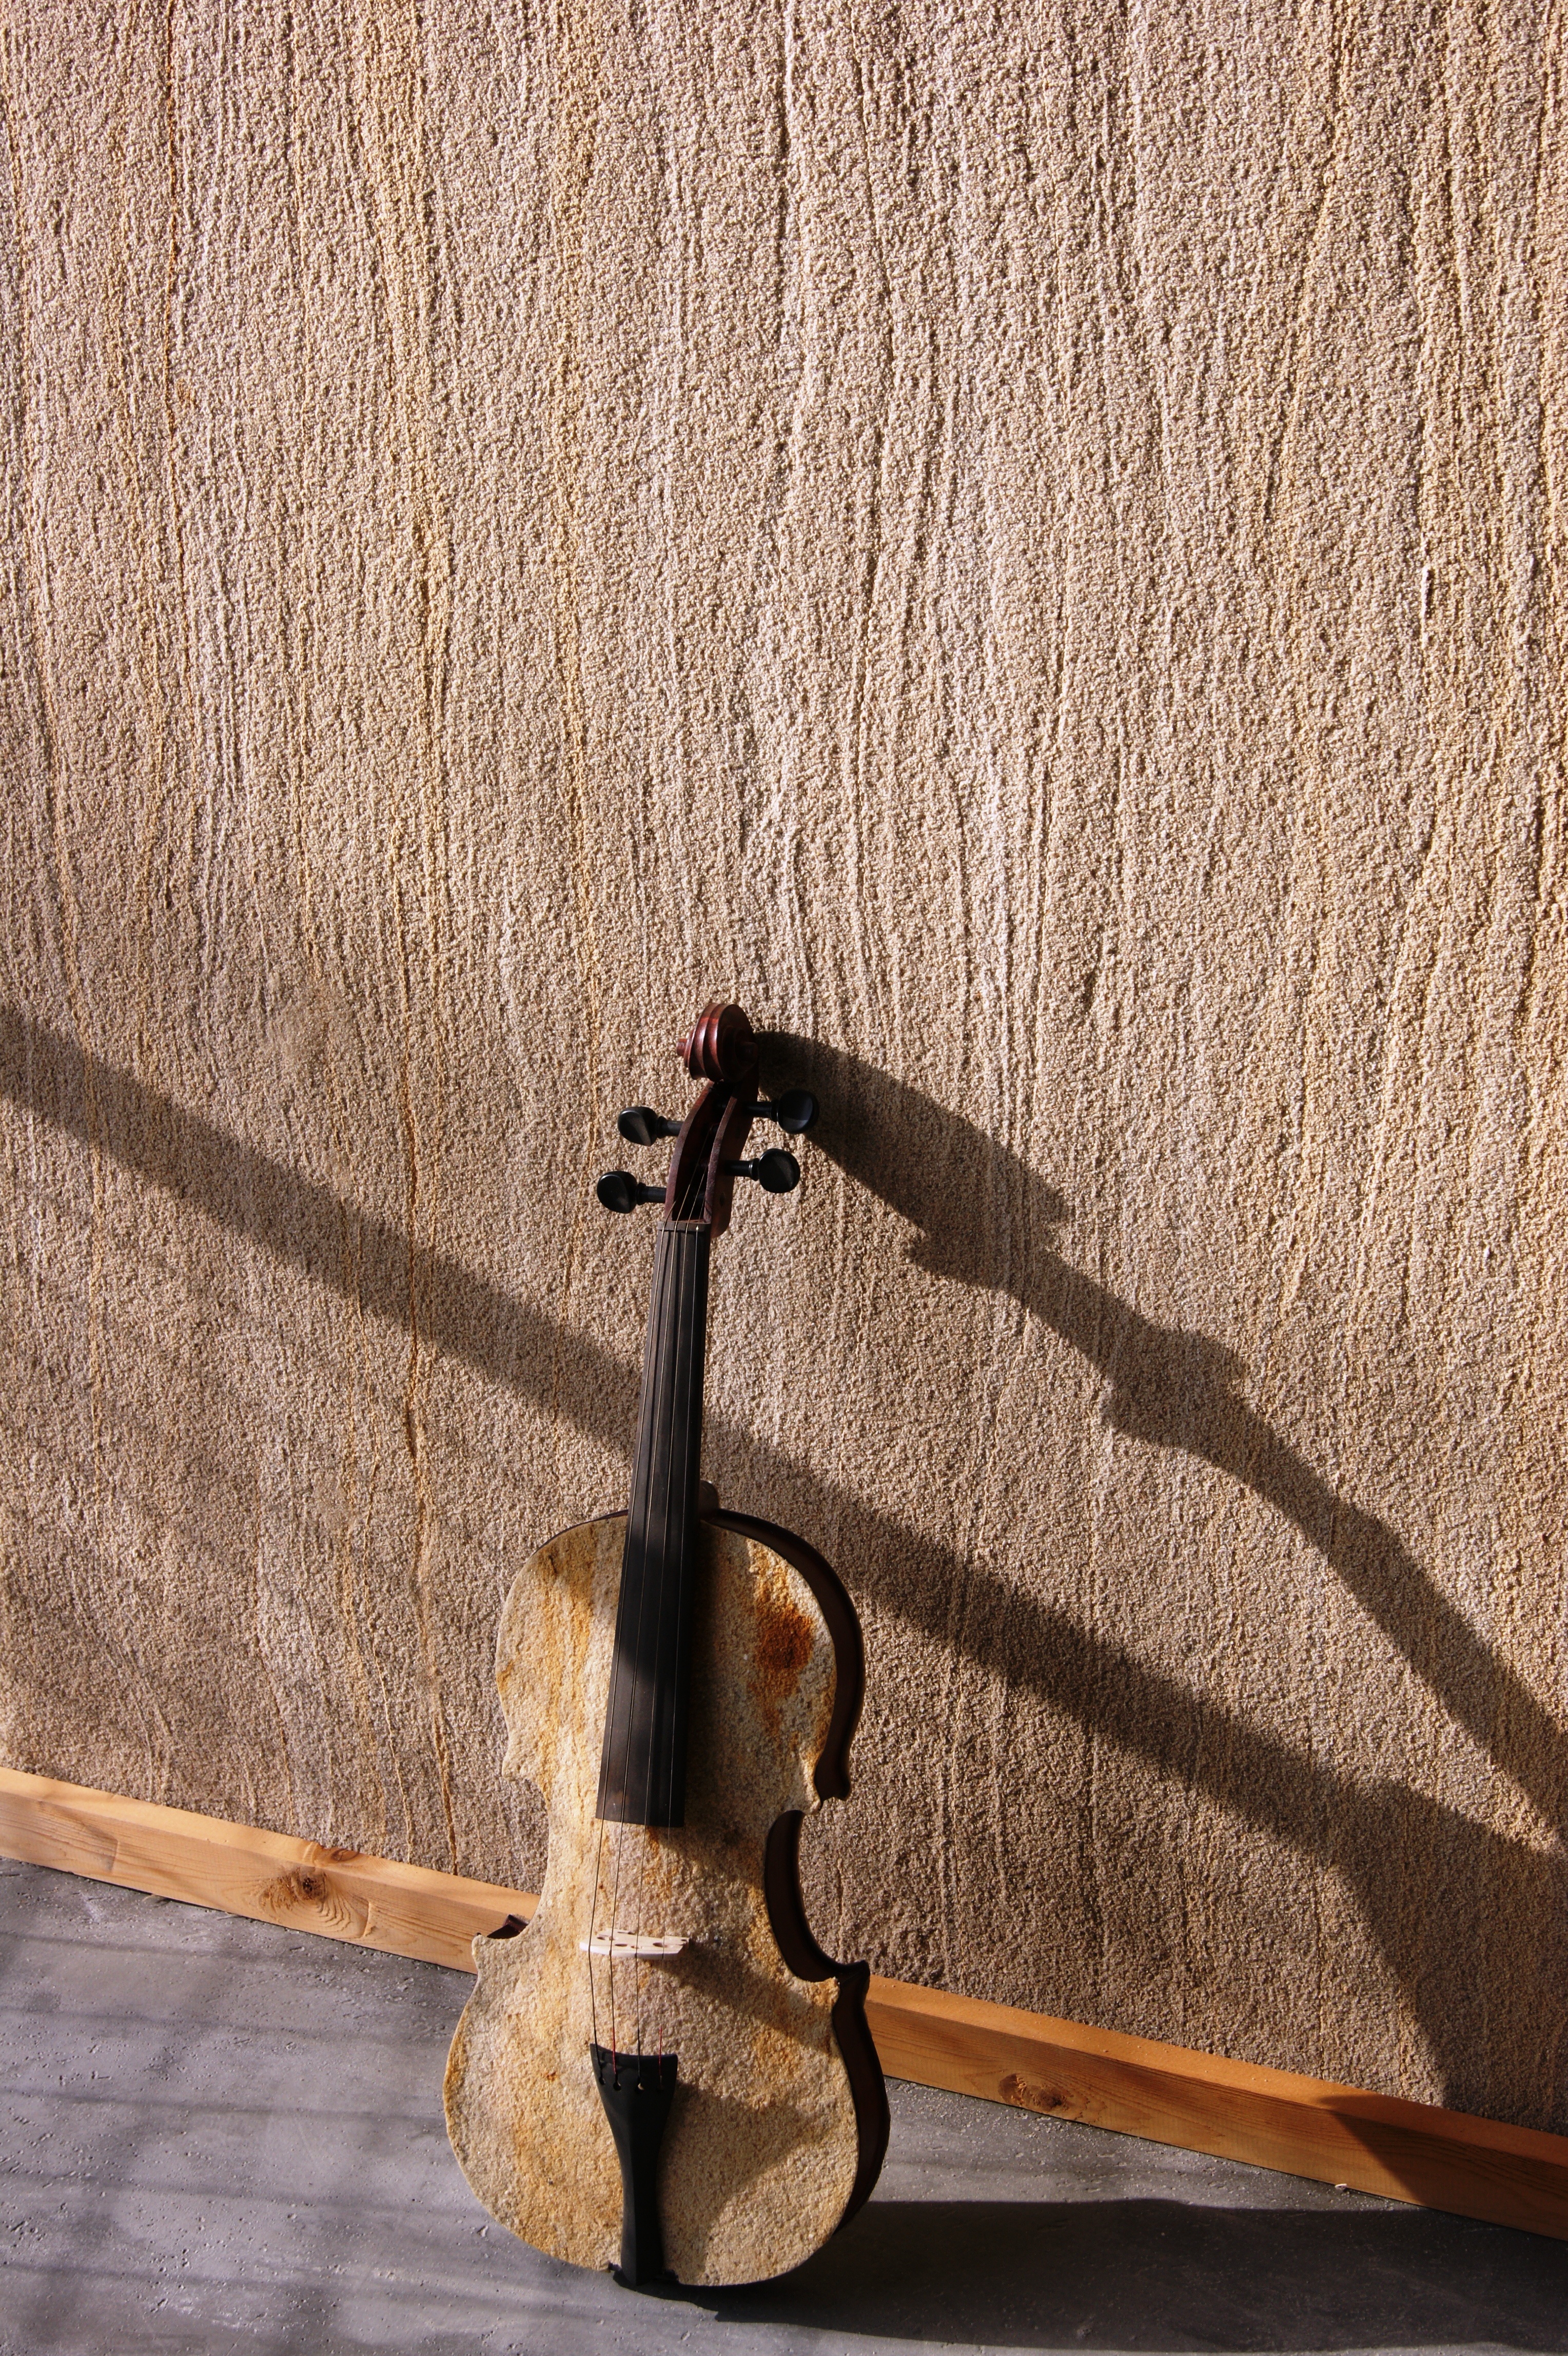
music, wood, guitar, wall, instrument, shadow, furniture, violin, sculpture, art, carving, string instrument, plucked string instruments